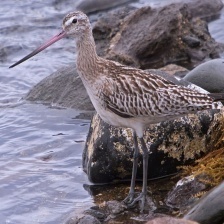
Species: BAR-TAILED GODWIT
Scientific name: LIMOSA LAPPONICA